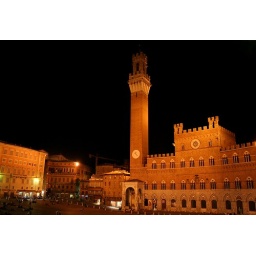
The main square in Siena called Il Campo with its famous clock tower at night.